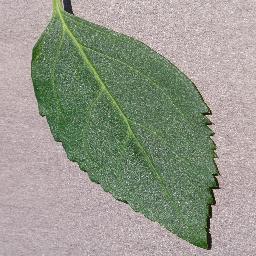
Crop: cherry
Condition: (including_sour)_healthy